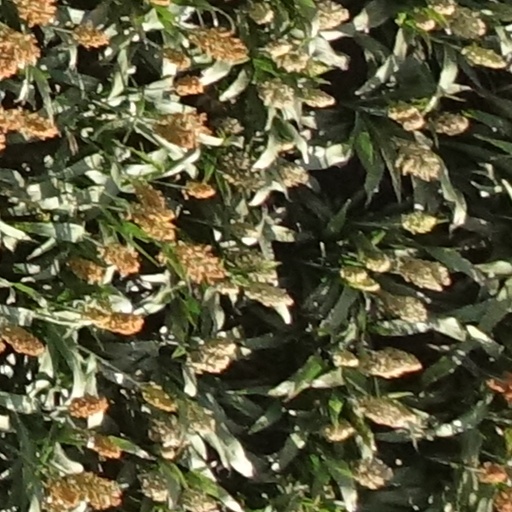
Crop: sorghum